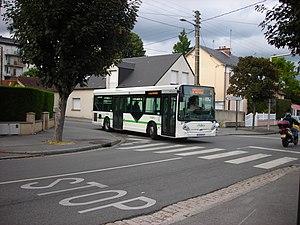
Autobus Heuliez GX127 L du réseau Alto au cartier de Courteille (Alençon, Orne, France).
Les transports en commun de la communauté urbaine d'Alençon forment un réseau de bus exploité par REUNIR CUA dont la marque commerciale est Alto. Ces bus permettent des échanges diversifiés entre la ville d'Alençon et sa périphérie, couvrant 36 communes et environ 57 500 habitants.
Alençon est une commune française, préfecture du département de l’Orne, située en région Normandie.